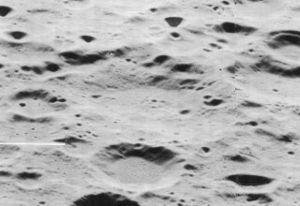
Becquerel est le nom d'un cratère d'impact sur la face cachée de la Lune. Le nom fut officiellement adopté par l'Union astronomique internationale en 1970, en référence à Henri Becquerel, découvreur de la radioactivité naturelle.